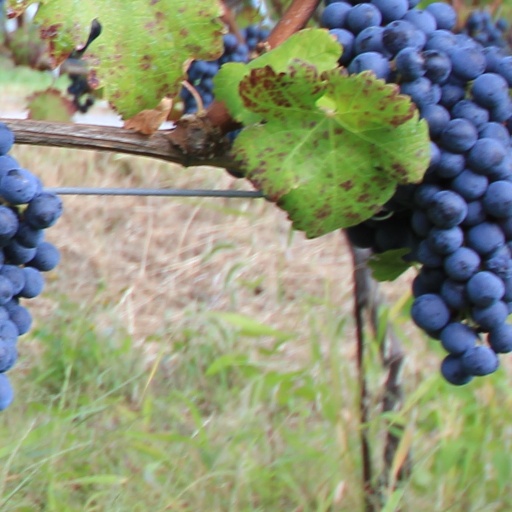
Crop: grape